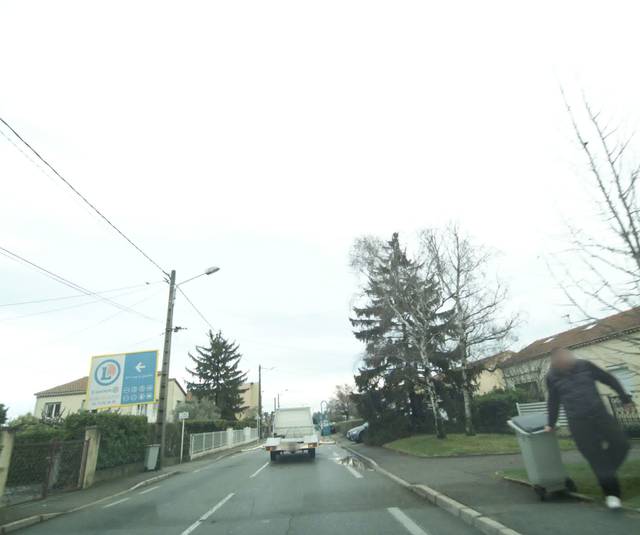
Region: France
Coordinates: 44.952, 4.888